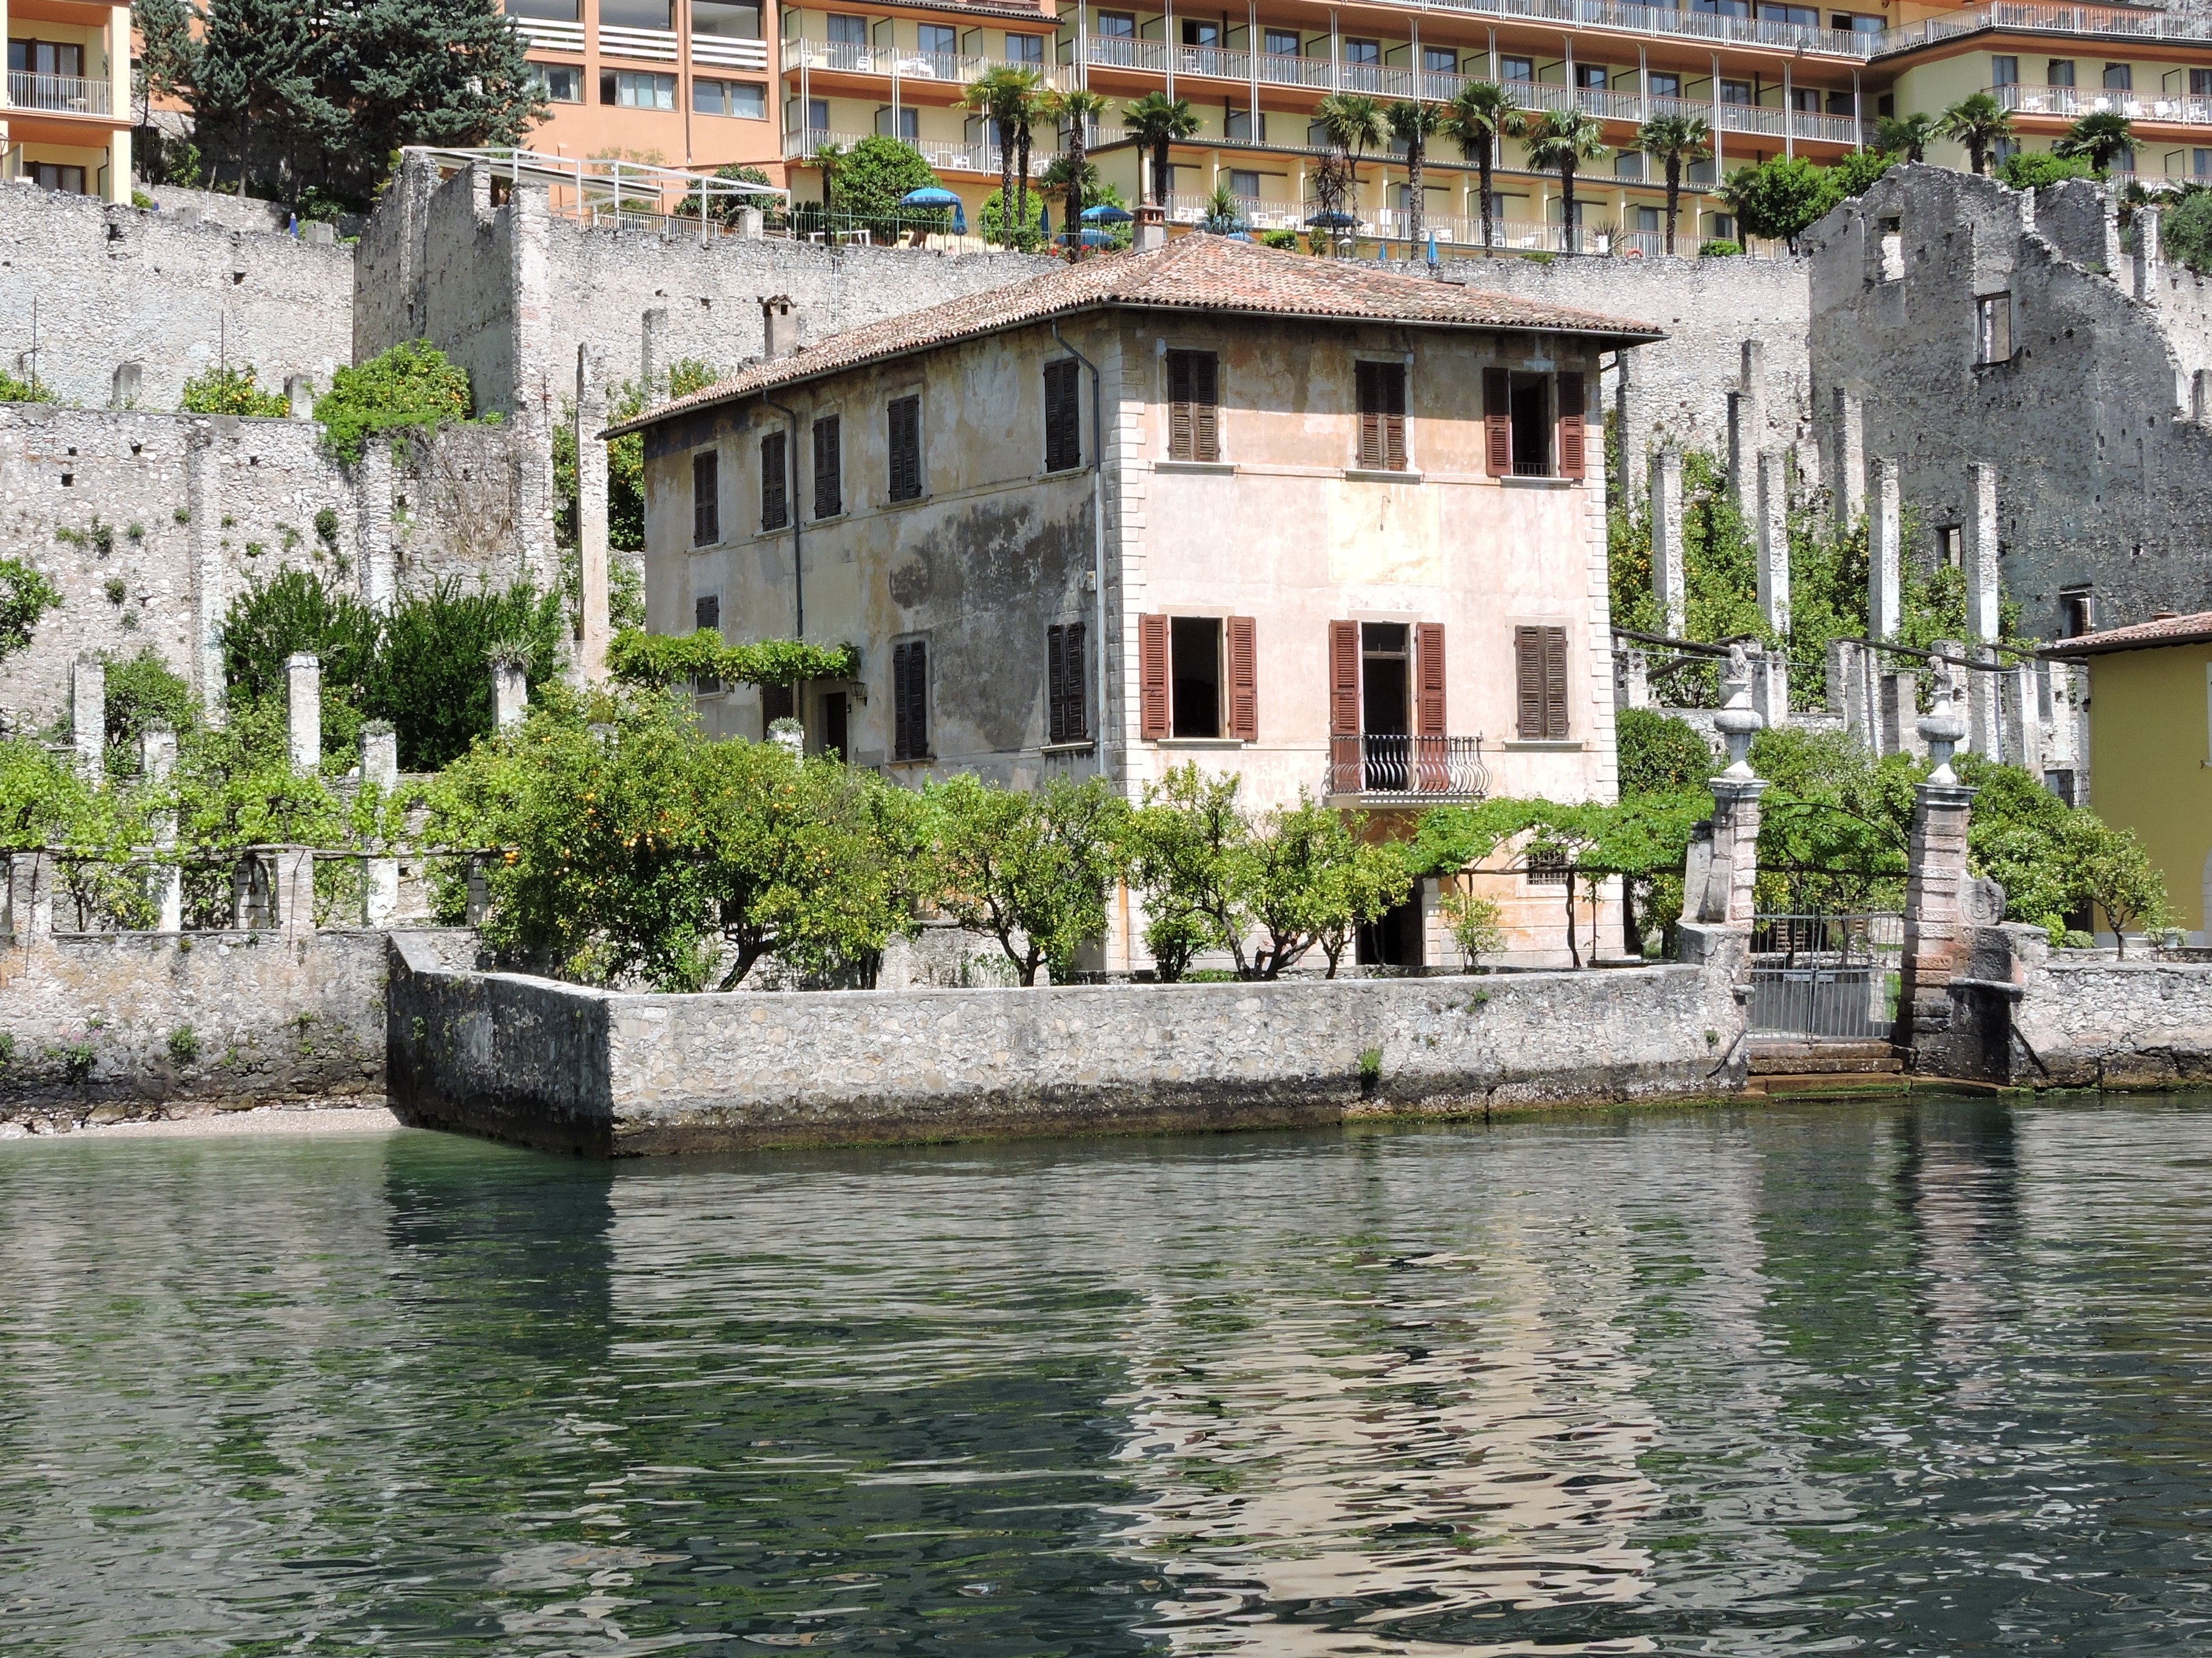
water, house, lake, town, building, chateau, palace, canal, tourism, waterway, trees, estate, moat, tours, lemon on garda, water castle